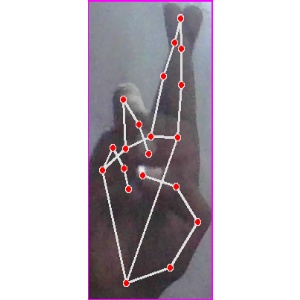
अक्षर: र